Sebastiano Ziani

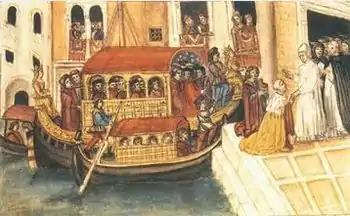
Ziani disembarking from the Bucentaur.

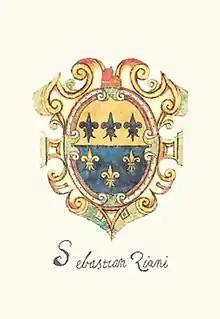
Coat of arms of Sebastiano Ziani

Sebastiano Ziani was Doge of Venice from 1172 to 1178. He was one of the Venice's greatest city planners.